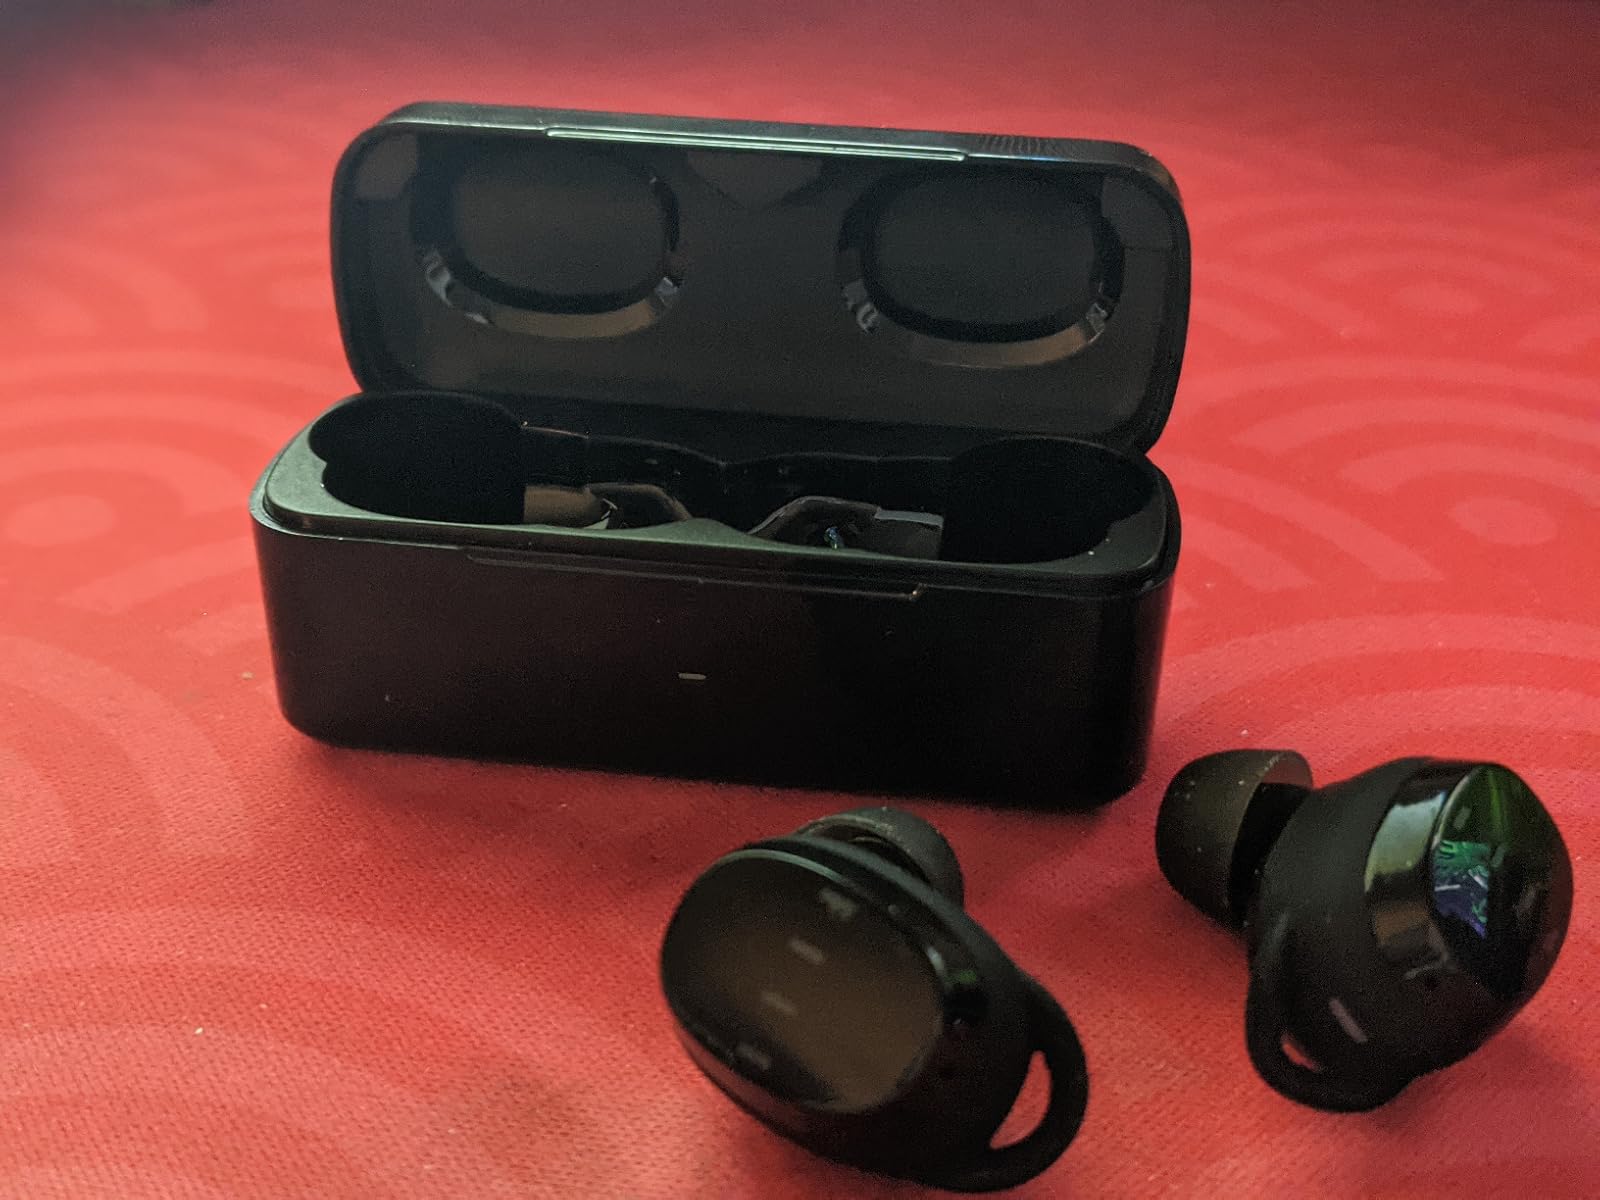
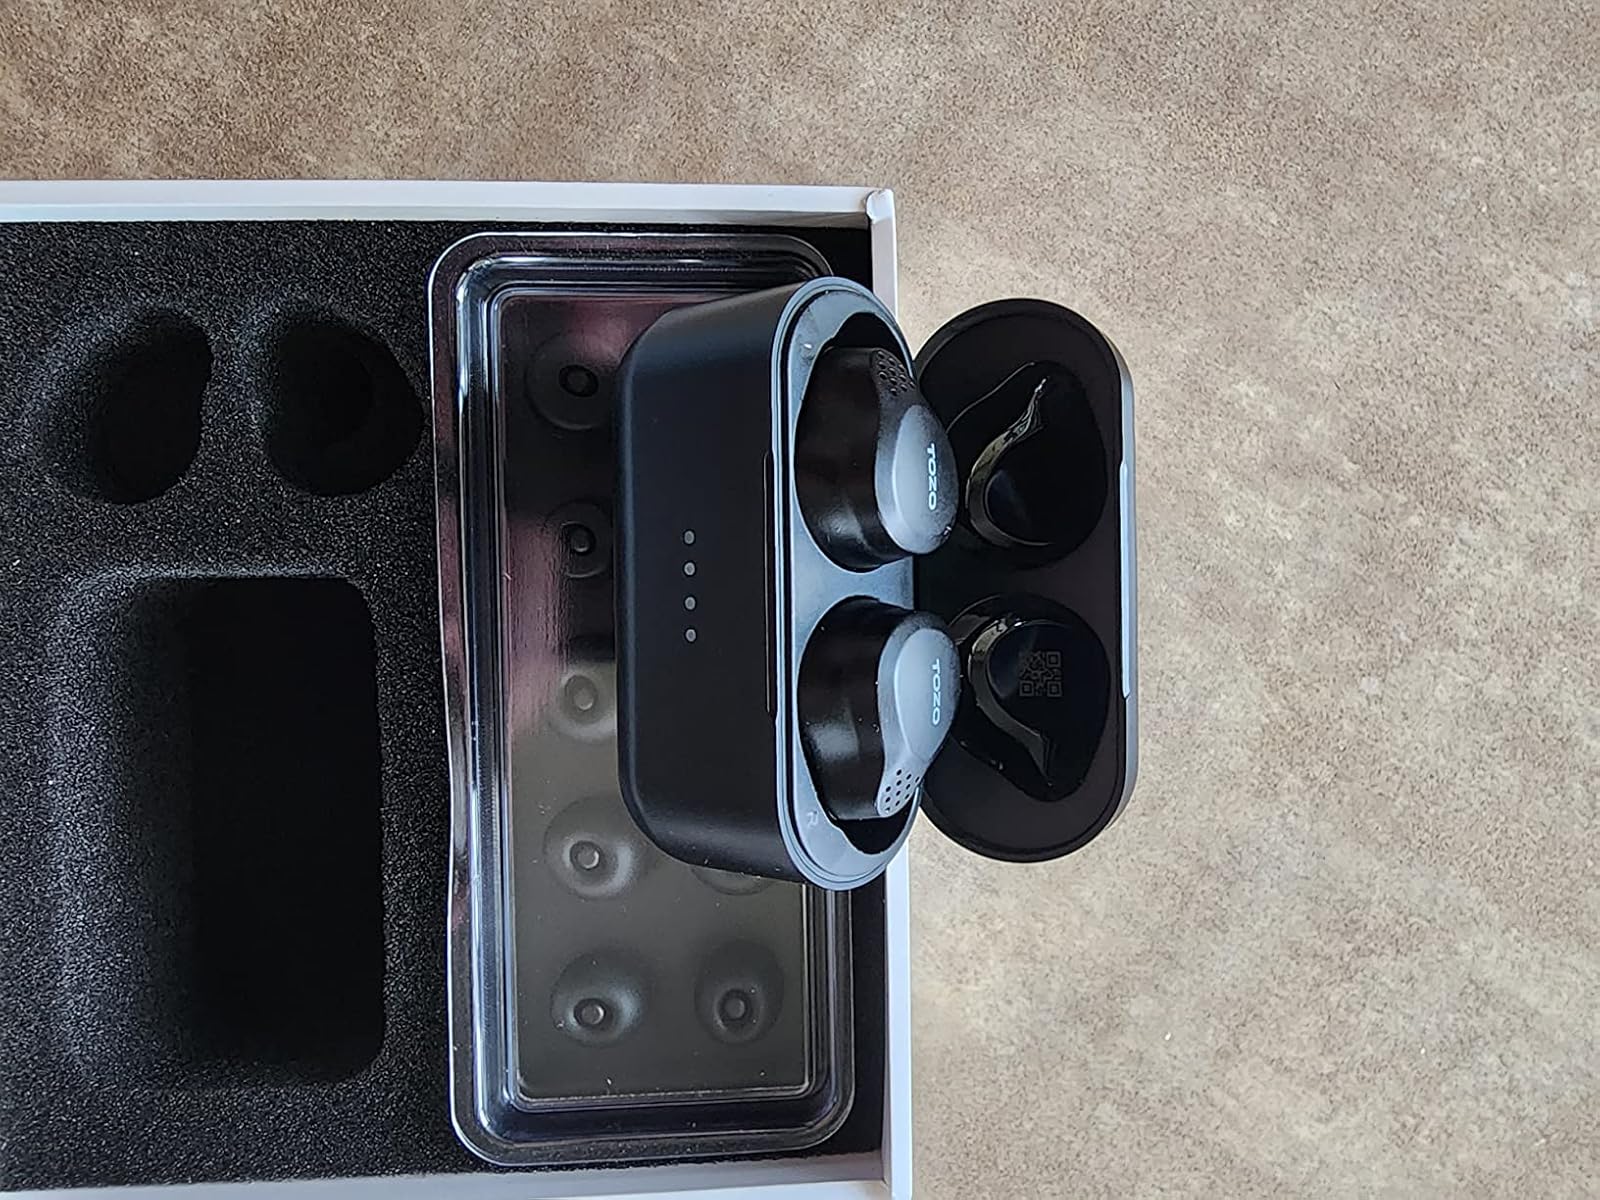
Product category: earbuds
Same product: no